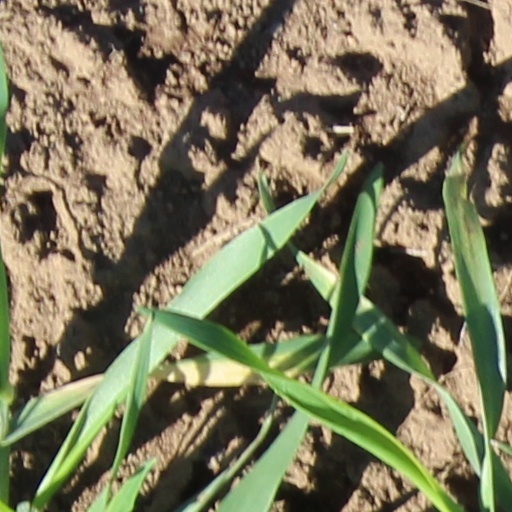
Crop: wheat